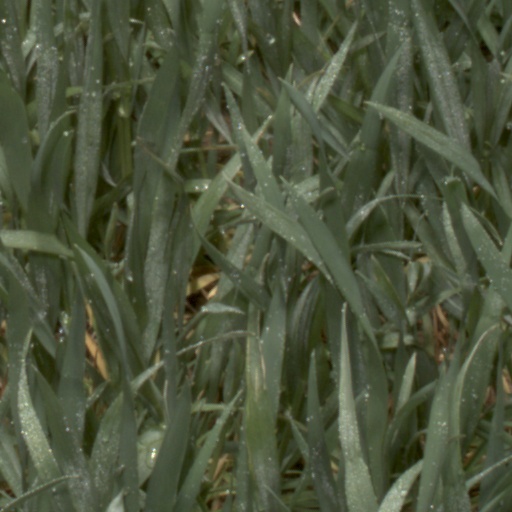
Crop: wheat